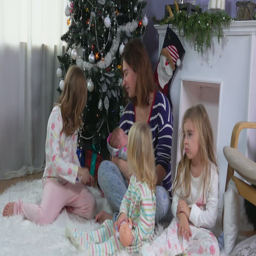
christmas morning the children open the presents with mom